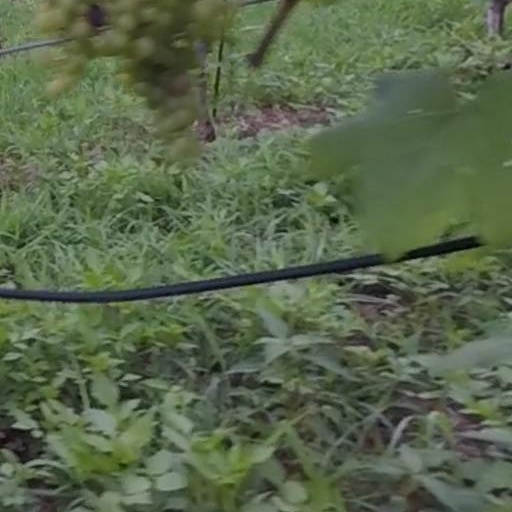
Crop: grape